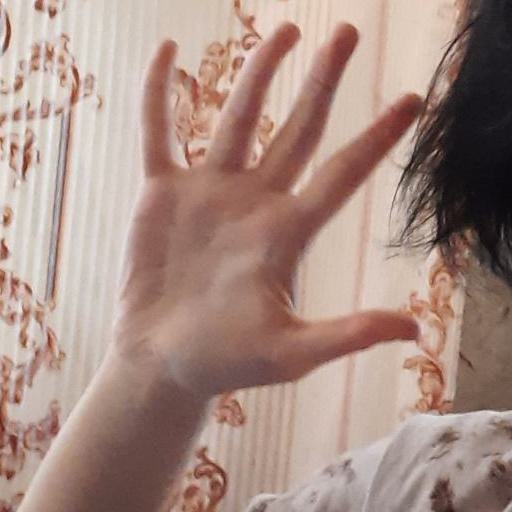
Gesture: palm